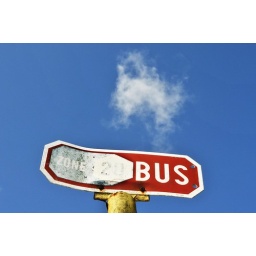
A typical belgian bus stop sign in the village of Martilly